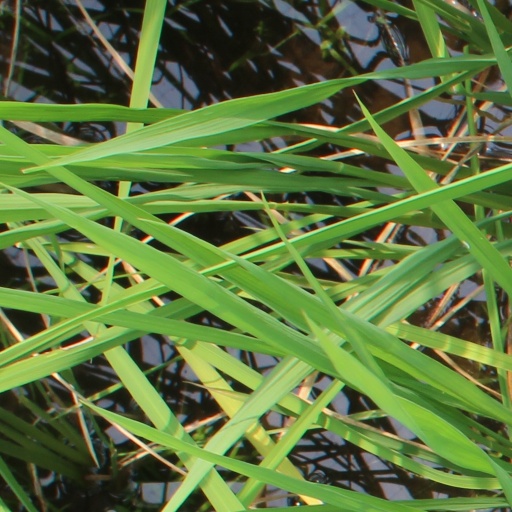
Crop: rice